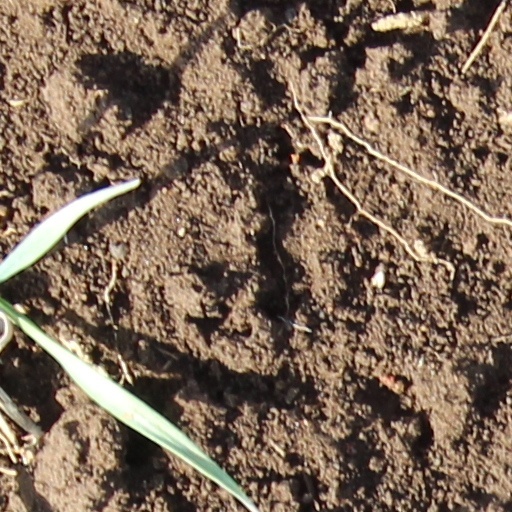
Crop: wheat